Kastelholm Castle

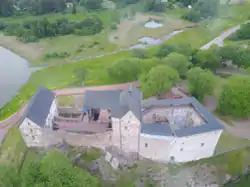
View of the refurbished castle in 2017

Kastelholm Castle is a medieval castle built by the Swedes in the late 14th century. It is located near Road 2 in the municipality of Sund in Åland, Finland, about northeast of Mariehamn, overlooking a fjord near the village of Kastelholm.